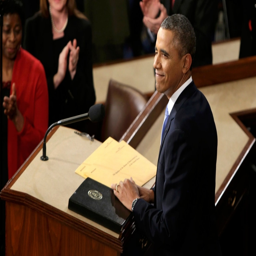
politician winks up at politician as he arrives to deliver